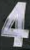
Number: 4